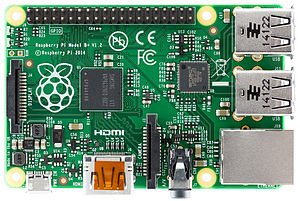
Raspberry Pi
"""Raspberry Pi"" computer model B+"
Raspberry Pi 4, Raspberry Pi 3, Raspberry Pi 2 og Raspberry Pi er single-board computere i kreditkort størrelse udviklet i Storbritannien af Raspberry Pi Foundation med formålet at stimulere læringen af grundlæggende datalogi i skolerne.